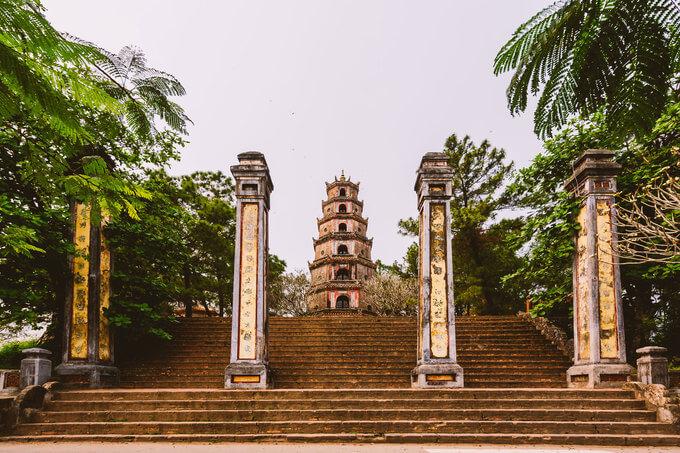
đây là khung cảnh xuất hiện ở lối đi lên của một toà tháp